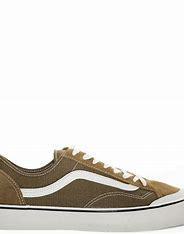
Brand: Vans
Model: Style 36 Decon Sf